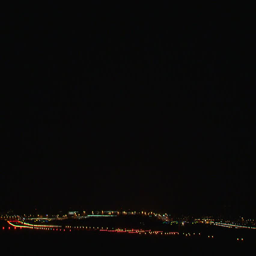
passenger aircraft is landing at night at the airport